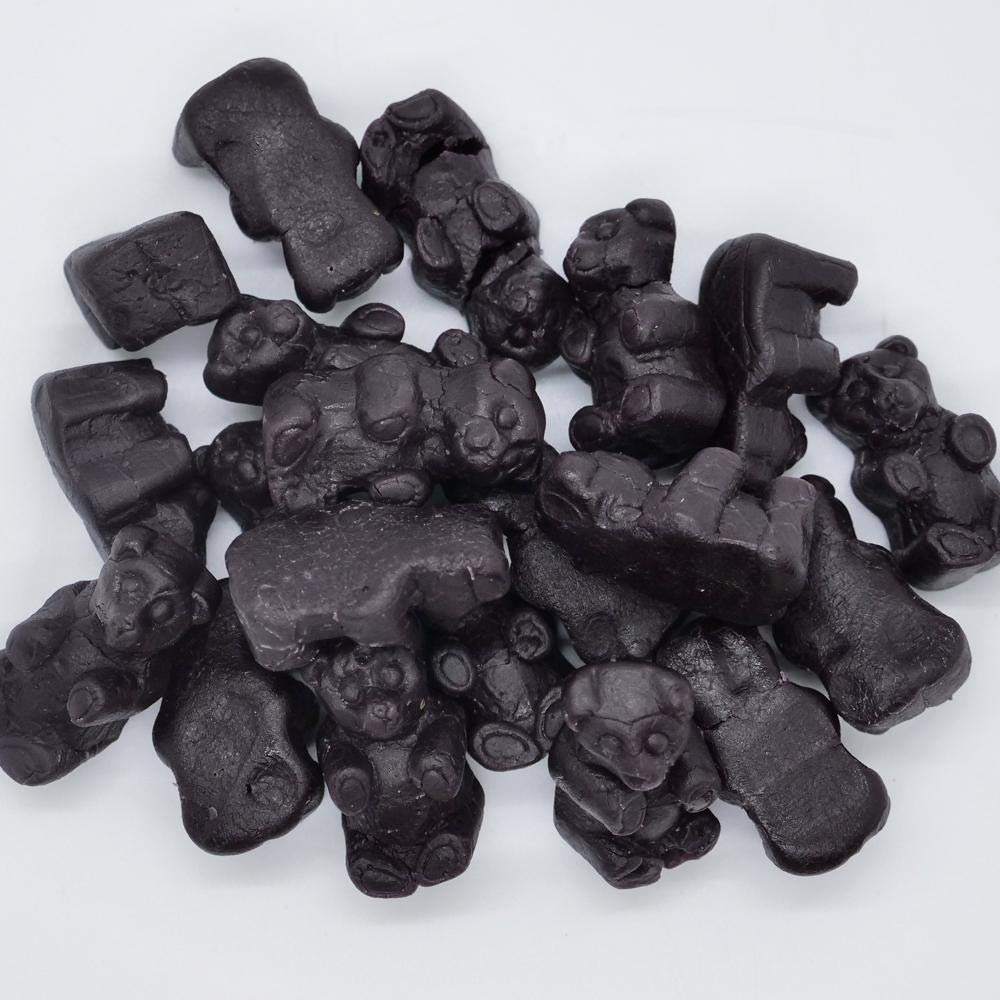
Item Name: Black Licorice Juju Gummi Bears 3 lb. Bag
Bullet Point 1: These classic jelly candies have a traditional licorice taste.
Bullet Point 2: Shaped like a bear.
Bullet Point 3: 3 lb. Bag Contains: Approximately 150 Pieces
Bullet Point 4: Delicious licorice flavor.
Value: 48.0
Unit: Ounce

Price: 31